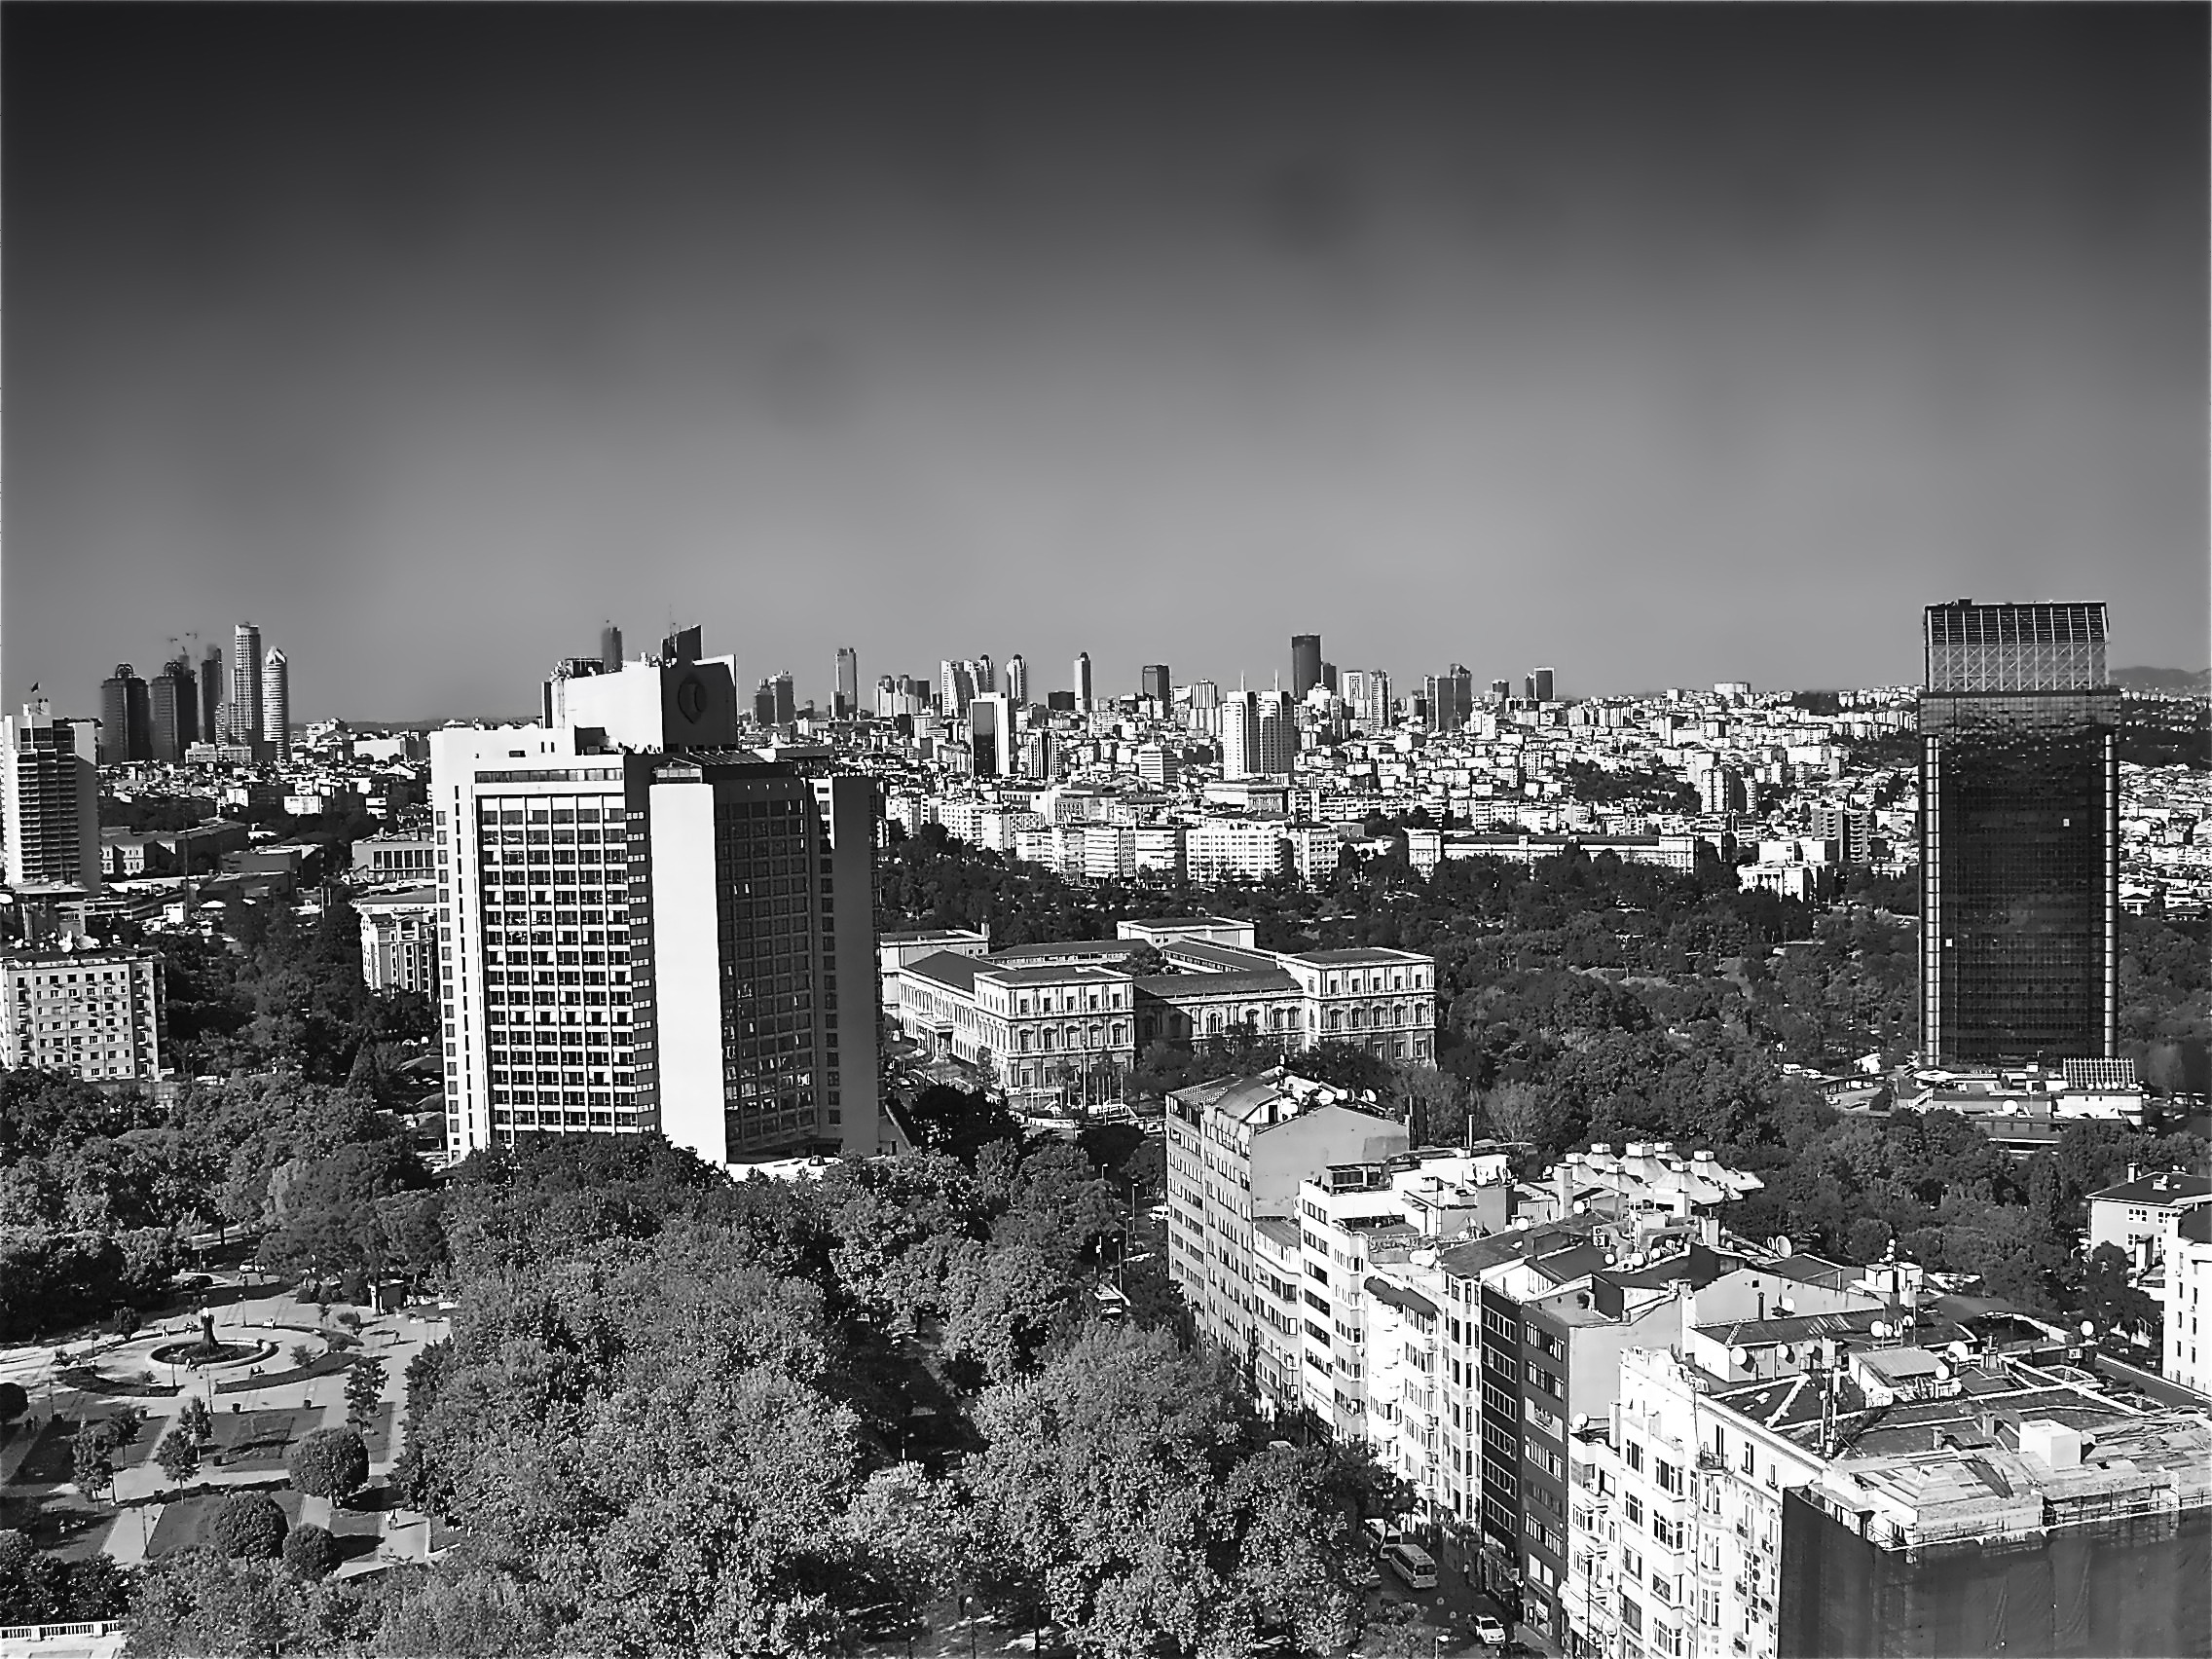
black and white, architecture, sky, white, skyline, photography, house, town, city, skyscraper, urban, cityscape, downtown, suburb, landmark, monochrome, tower block, trees, outside, clouds, buildings, turkey, istanbul, metropolis, cities, aerial photography, urban area, monochrome photography, ancient history, residential area, geographical feature, human settlement